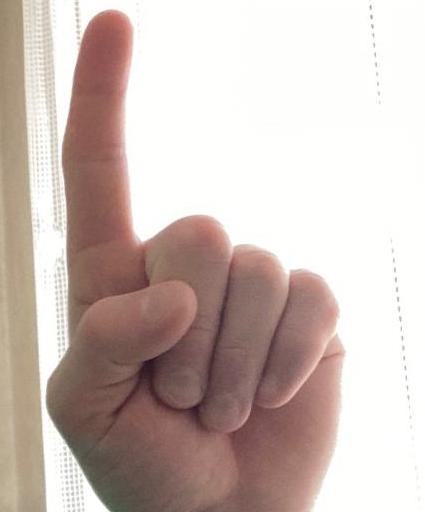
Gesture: one